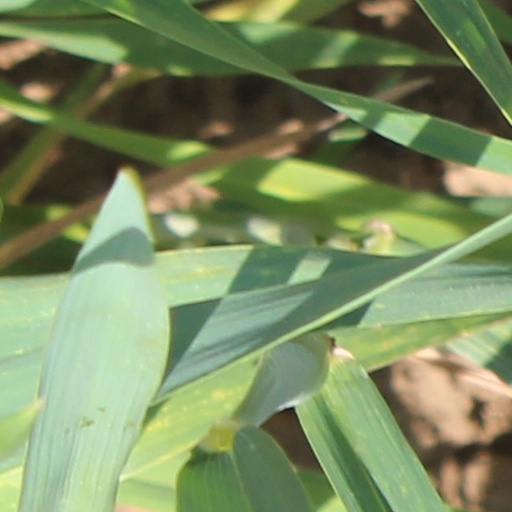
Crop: wheat